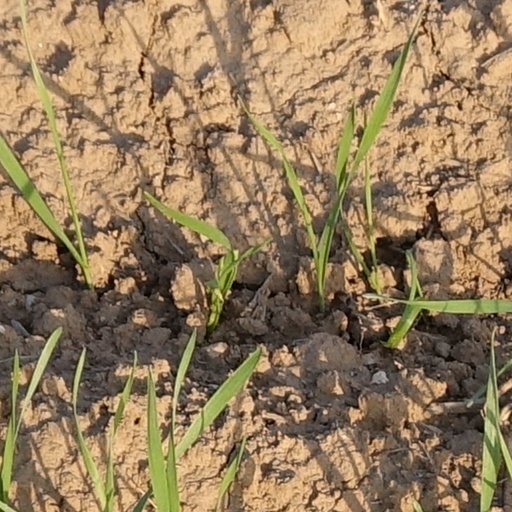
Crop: wheat